Question: Please indicate a possible affordance area of hold_cup that can be used for holding
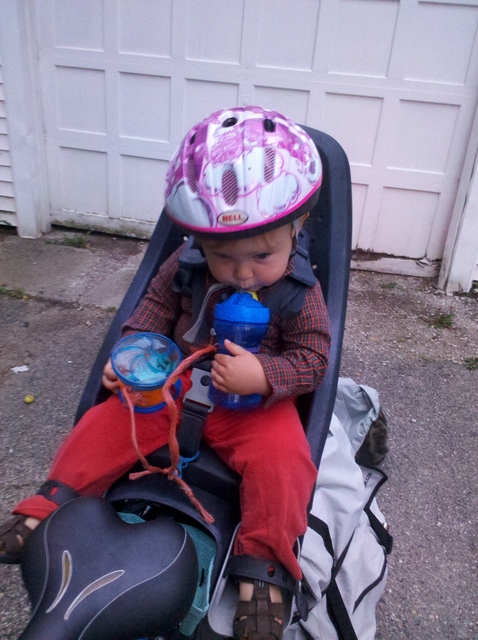
Answer: [206.5, 283.5, 274.5, 408.5]